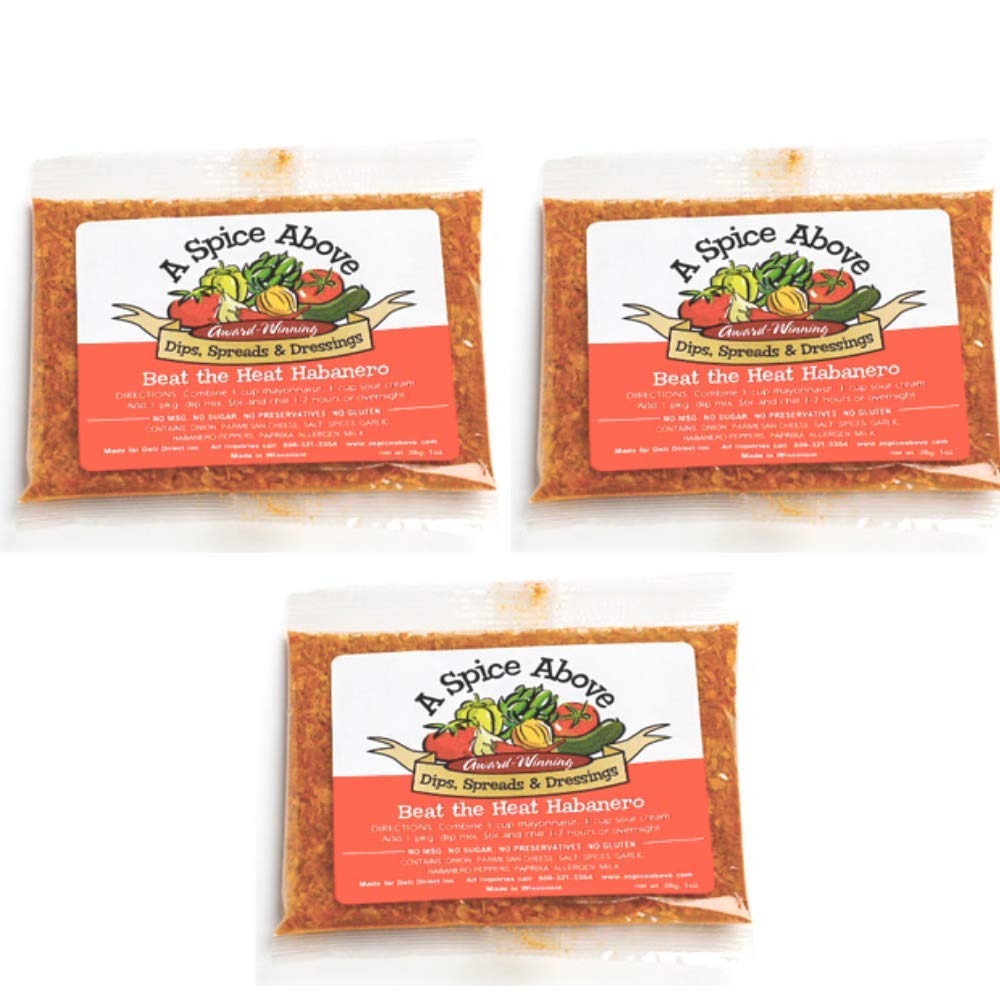
Item Name: A Spice Above Dips, Spreads, and Dressing Mixed Seasonings Party Packets, 3 Pack (Beat the Heat Habanero)
Product Description: Our dips are all made from natural ingredients, they are gluten free, contain no MSG or preservatives. We assure you that all our party dips tastes as good as they look. They are so simple to make, that you’ll want to serve them at every entertainment opportunity. Even keep some extras on hand for a last minute snack or use as a sandwich spread instead of usual mayonnaise or mustard! Simply mix the spice packet with sour cream and mayonnaise for a tasty vegetable or chip dip. There’s a party in every packet!
Value: 3.0
Unit: Count

Price: 17.97